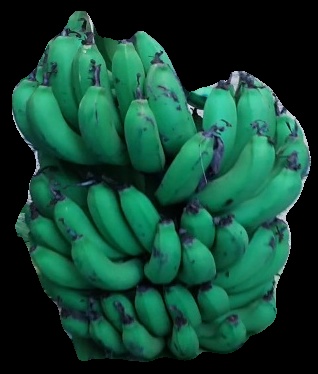
Variety: pachbale
Grade: grade2